Karz: The Burden of Truth

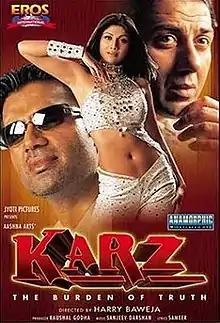
Theatrical release poster

Karz: The Burden of Truth, shortly called Karz, is a 2002 Indian Hindi-language action drama film directed by Harry Baweja and produced by Kaushal Godha. It features Sunny Deol, Suniel Shetty, Shilpa Shetty in the lead roles. Released on 6 December 2002, the film bombed at the box office.